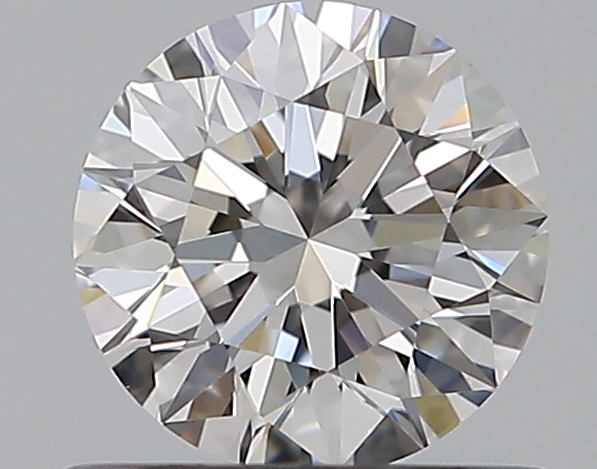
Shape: round
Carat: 0.61
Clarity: VS1
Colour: E
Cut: EX
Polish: EX
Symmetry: EX
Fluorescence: N
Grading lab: GIA
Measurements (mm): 5.38 x 5.42 x 3.38